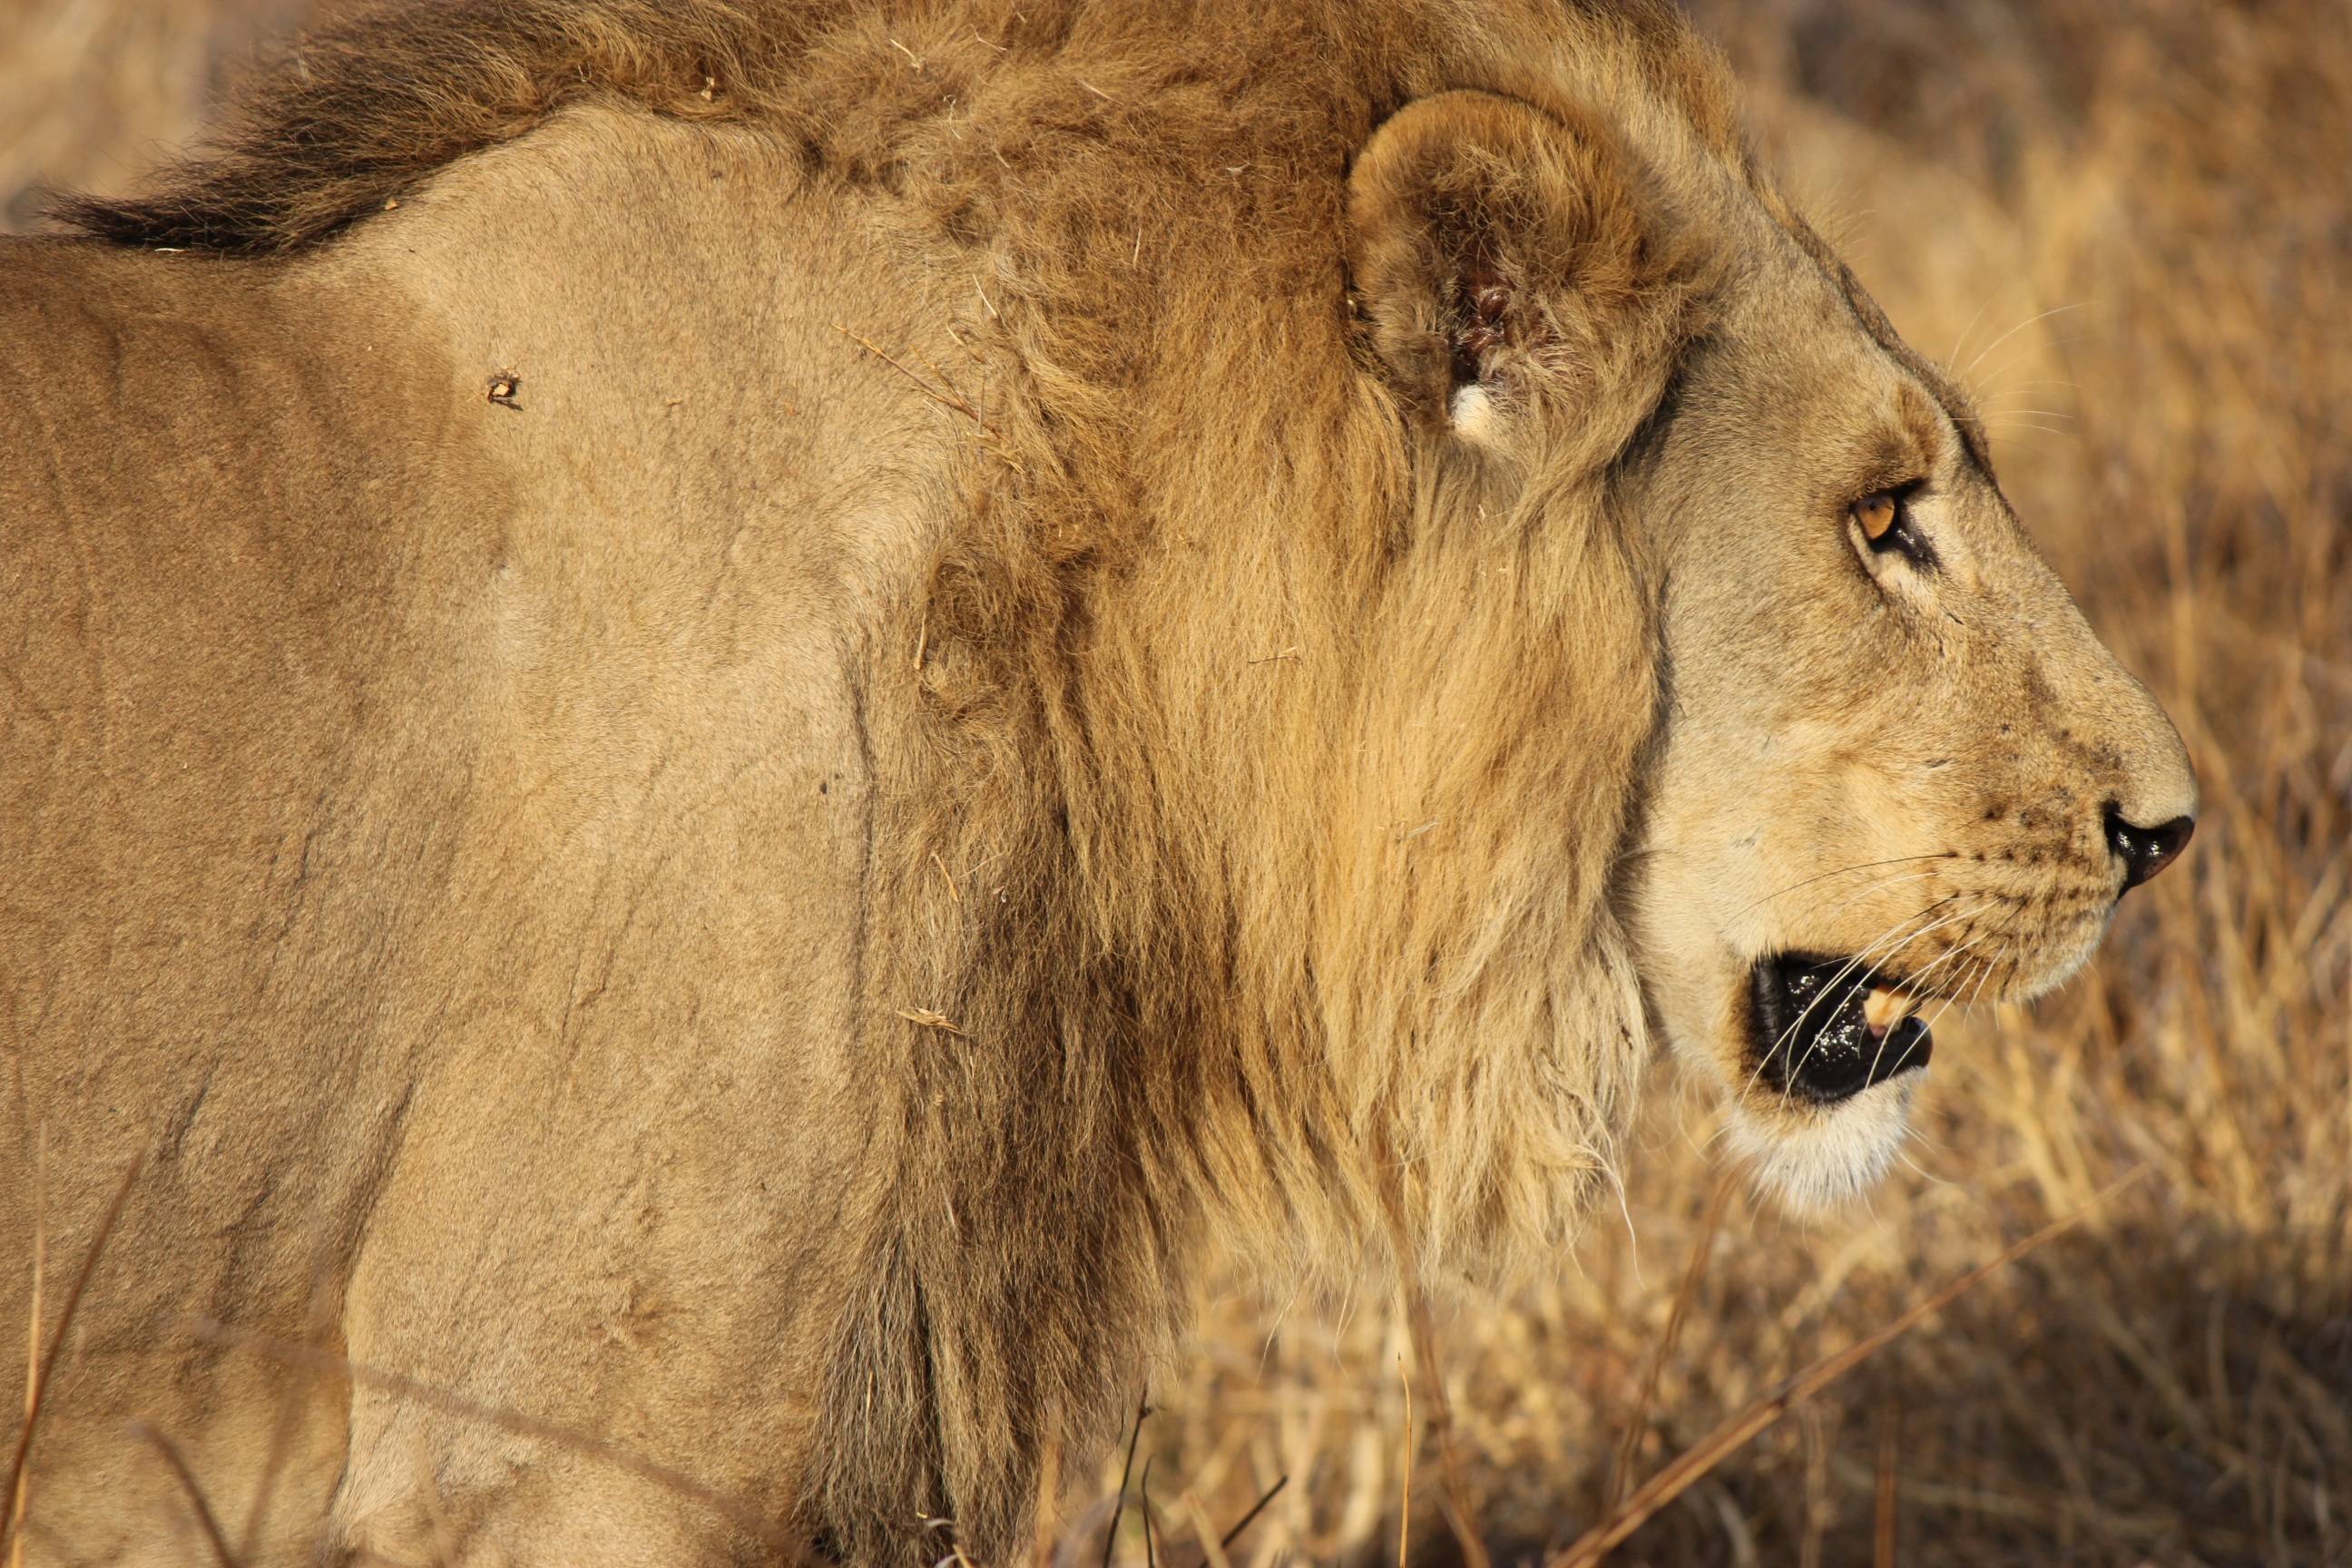
nature, adventure, animal, male, wildlife, cat, africa, mammal, mane, predator, fauna, savanna, lion, big cat, close up, camouflage, wild animal, whiskers, king, snout, vertebrate, protect, safari, imposing, big cats, king of the savannah, cat like mammal, masai lion, king lion, royal animals